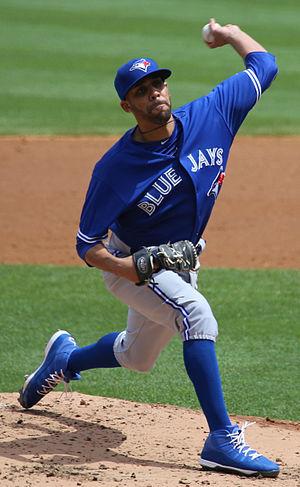
La saison 2015 des Blue Jays de Toronto est la 39ᵉ saison en Ligue majeure de baseball pour cette franchise.
La saison 2015 de la Ligue majeure de baseball est la 115ᵉ saison depuis le rapprochement entre la Ligue américaine et la Ligue nationale et la 140ᵉ saison de Ligue majeure.
David Taylor Price est un lanceur gaucher des Red Sox de Boston de la Ligue majeure de baseball.